John Coles (historian)

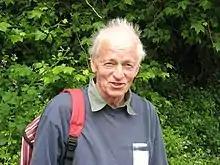

John Morton Coles, FBA, FSA, HonFSAScot (25 March 1930 – 14 October 2020) was a Canadian–British archaeologist and academic.